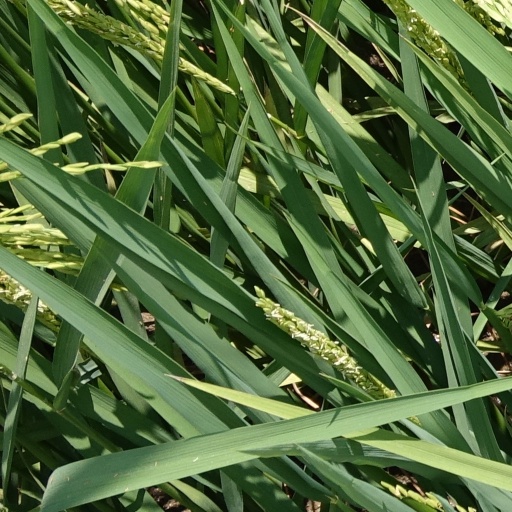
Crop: rice